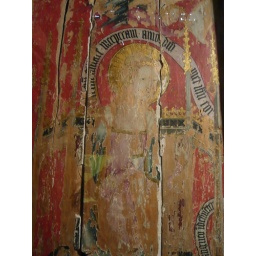
medieval painting on wood - remarkably not protected by tinted glass an no signs saying no flash photos!